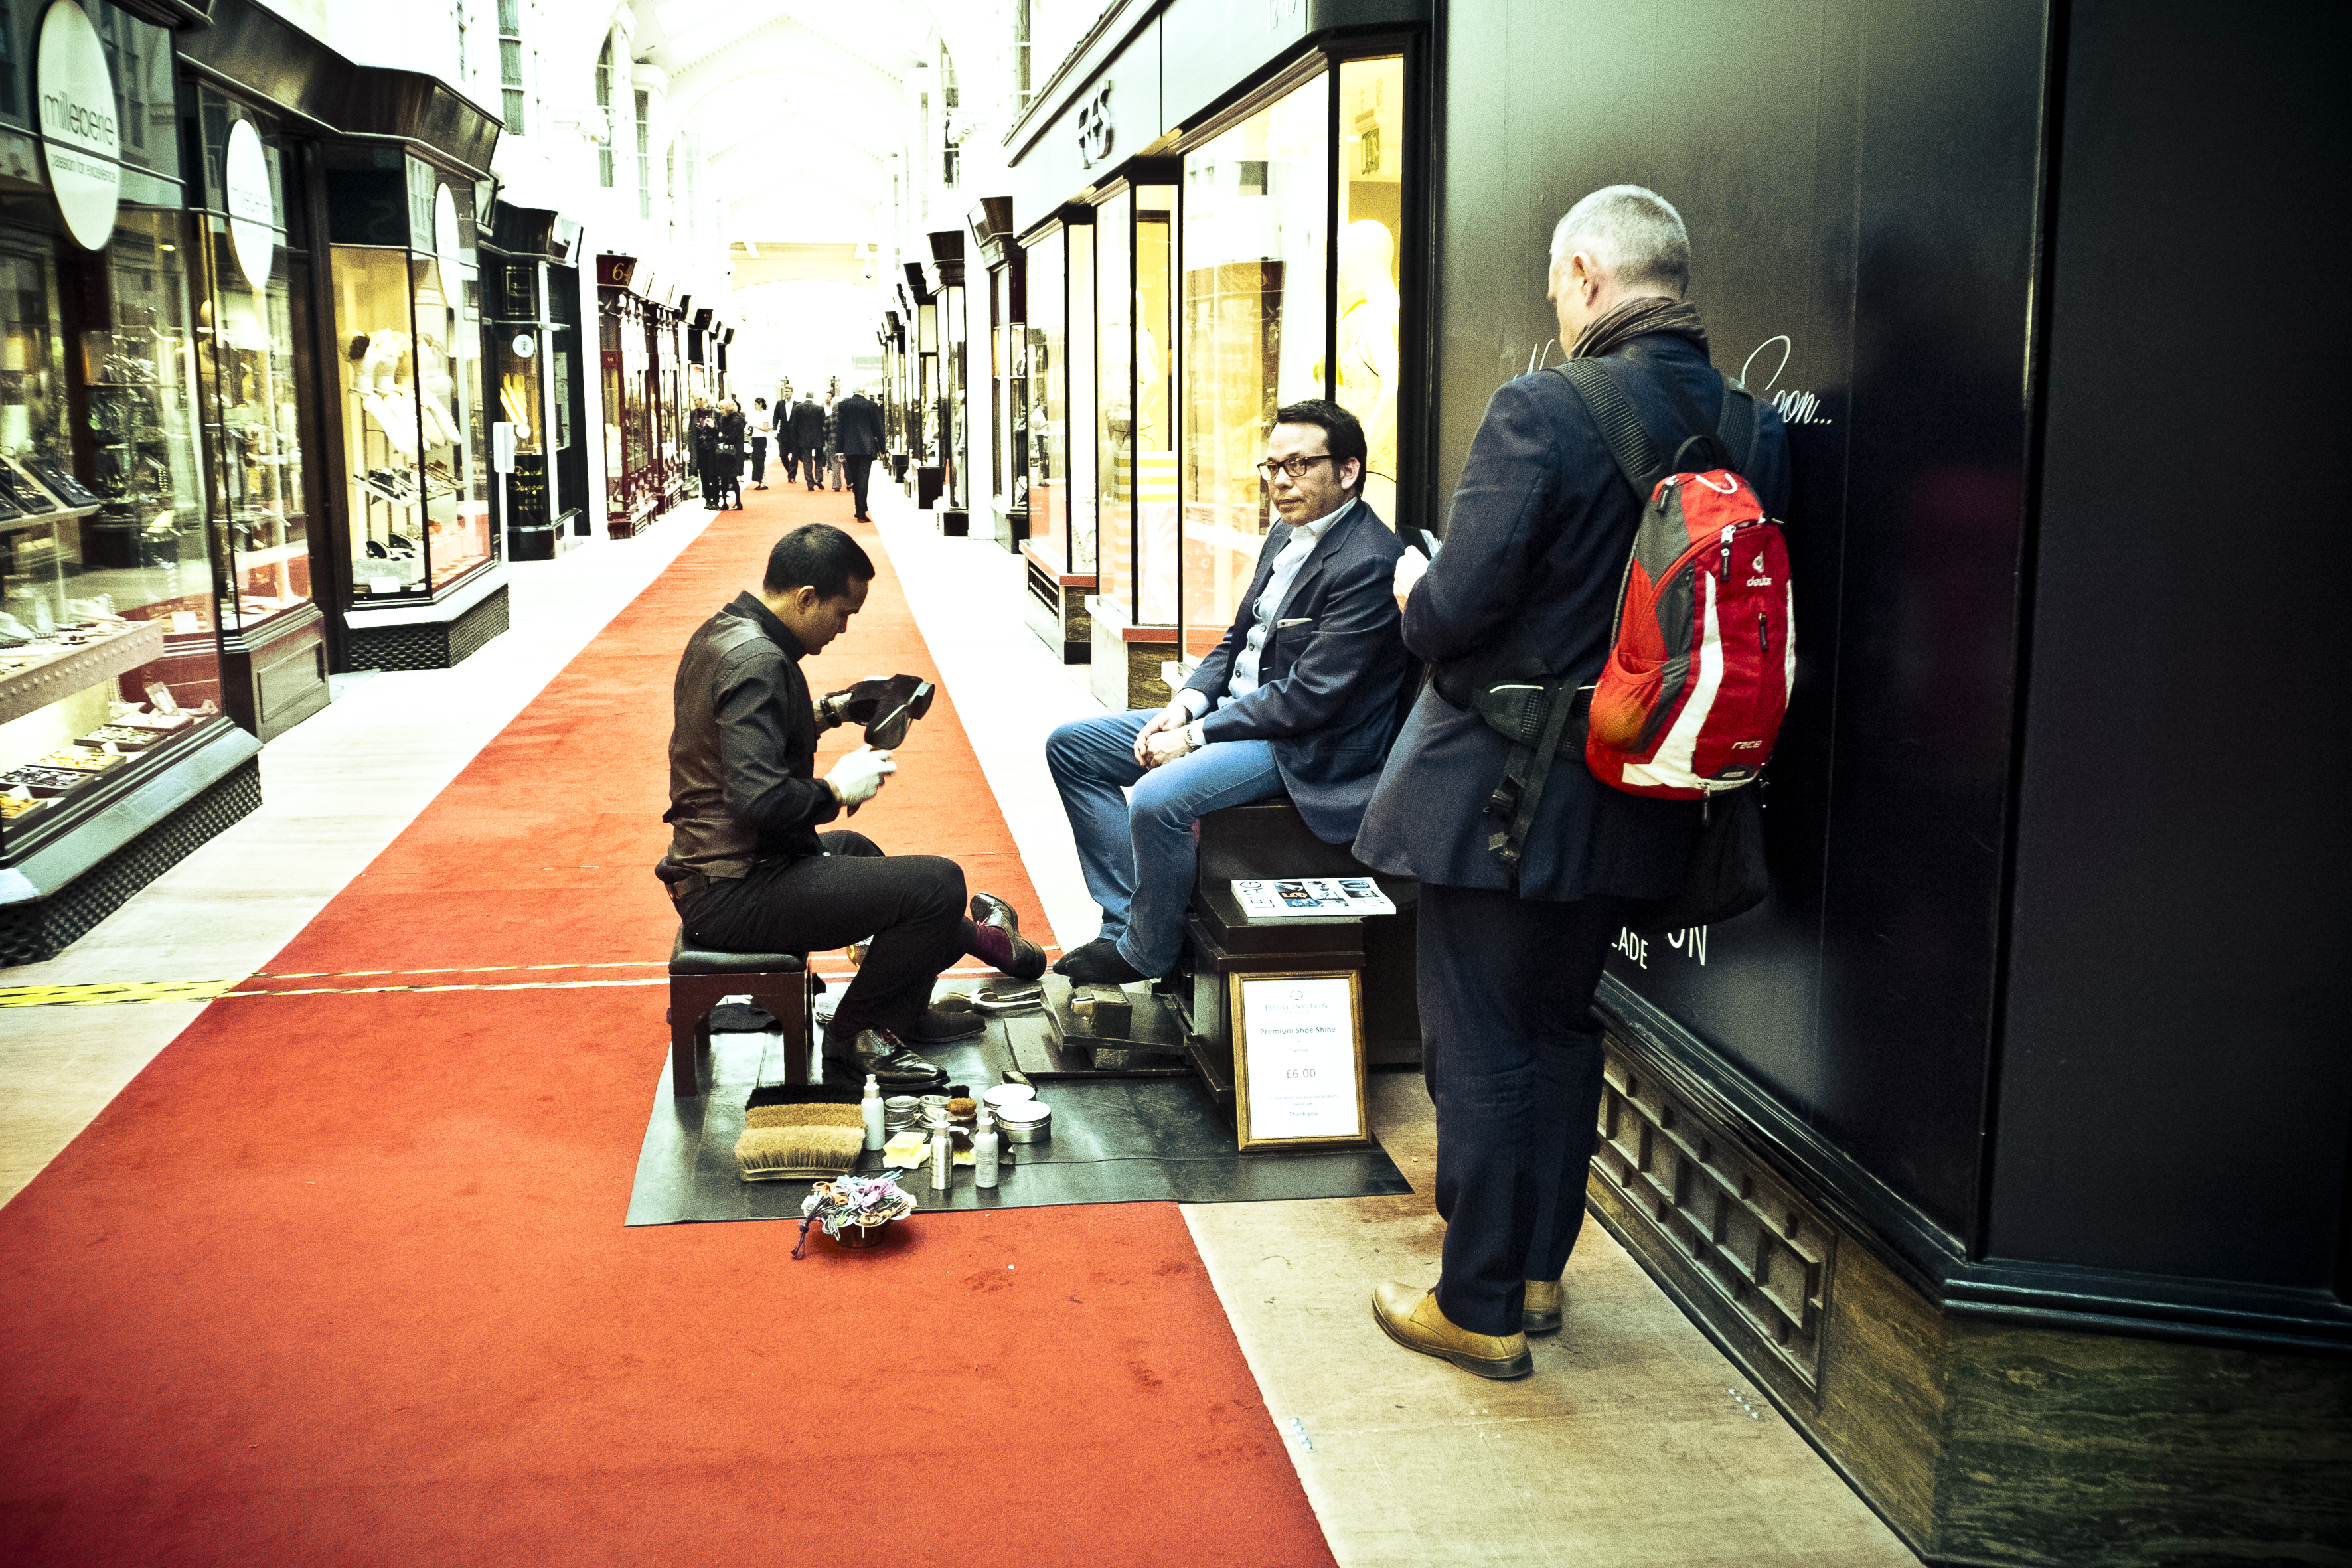
road, street, photography, urban, travel, fujifilm, red, uk, england, london, infrastructure, fuji, fujixt1, fujix